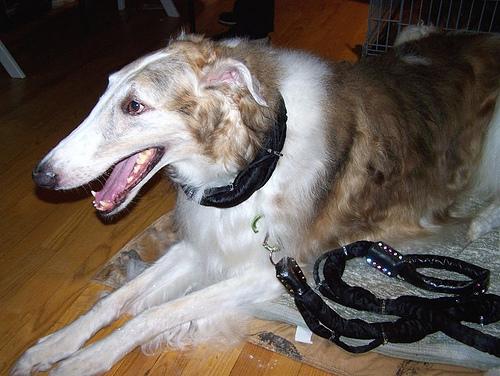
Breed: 226-n000064-borzoi